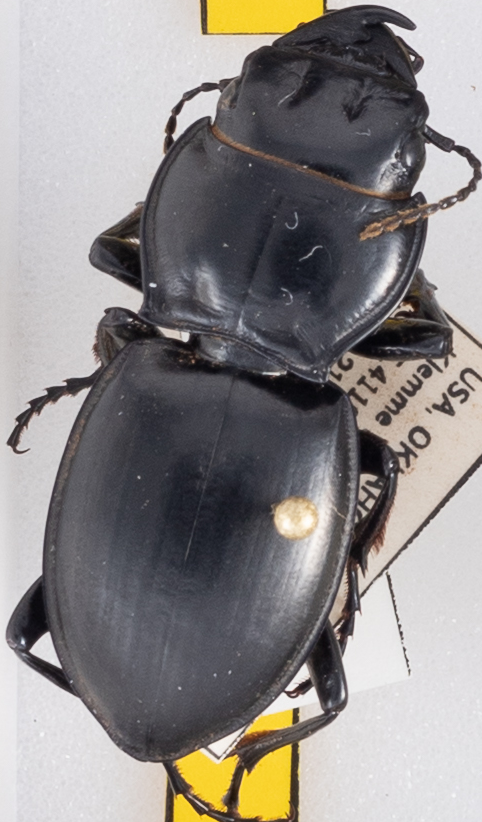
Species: Pasimachus californicus
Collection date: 2022-09-21
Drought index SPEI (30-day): -0.402
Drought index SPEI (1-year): -2.09
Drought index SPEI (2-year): -1.13